Frauenkirche, Dresden

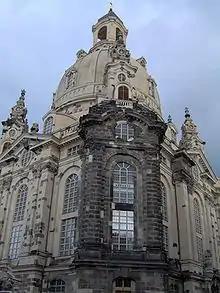
The north side in 2006, observing the largest remaining original structure integrated with the restored work

In Britain, the Dresden Trust has Prince Edward, Duke of Kent, as its royal patron and the Bishop of Coventry among its curators. Dr. Paul Oestreicher, a canon emeritus of Coventry Cathedral and a founder of the Dresden Trust, wrote: "The church is to Dresden what St. Paul's is to London". Additional organizations include France's Association Frauenkirche Paris and Switzerland's Verein Schweizer Freunde der Frauenkirch.